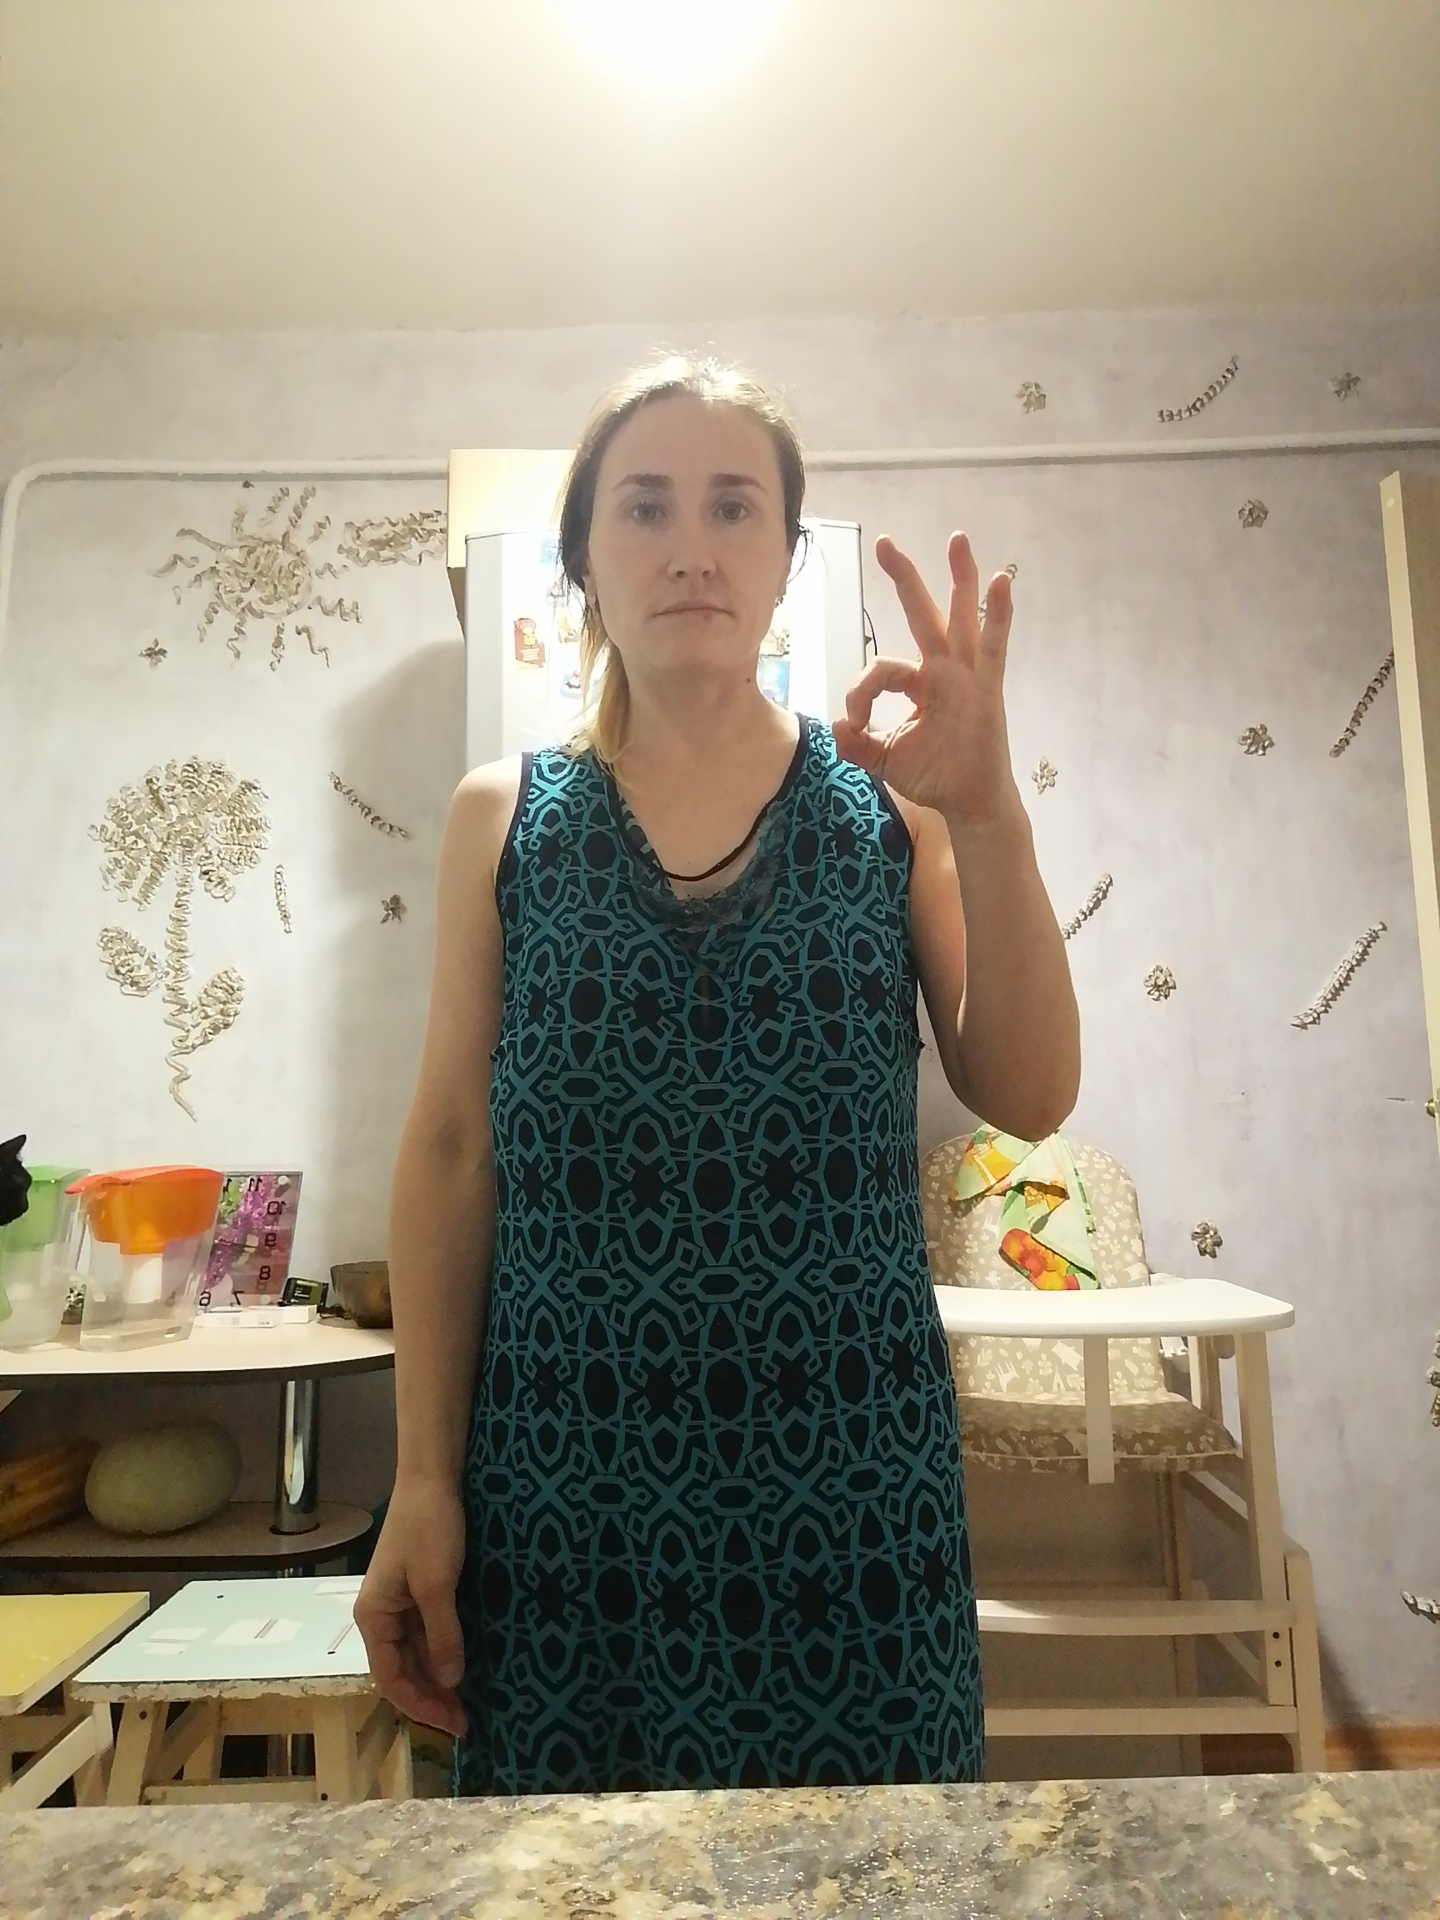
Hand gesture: ok